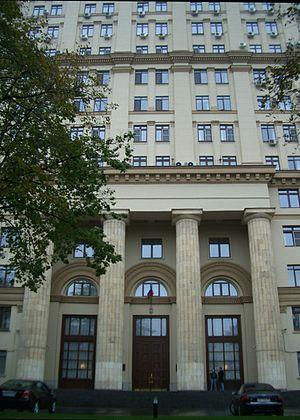
L'industrie nucléaire en Russie est l'héritière du programme nucléaire de l'URSS. En novembre 2018, la Russie possède 37 réacteurs opérationnels, ce qui la place en 5ᵉ position mondiale des pays producteurs d'électricité nucléaire en nombre de réacteurs. Avec 190 115 GWh produits en 2017, la Russie est en 4ᵉ position en production d’électricité d’origine nucléaire.
L'Agence fédérale de l'énergie atomique abrégé en Rosatom est une agence fédérale russe, responsable du bon fonctionnement du conglomérat de l'industrie nucléaire en Russie.
Rosatom est une entreprise publique russe spécialisée dans le secteur de l'énergie nucléaire, qui regroupe plus de 300 entreprises et organisations et emploie 250 000 personnes.